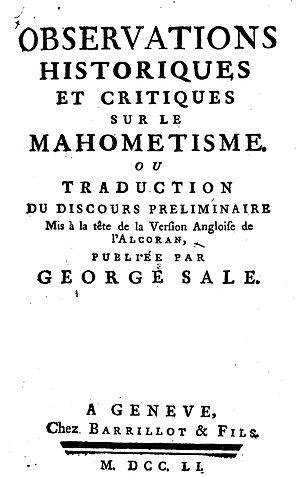
Discours préliminaire de la traduction du Coran par George Sale, 1751.
George Sale est un orientaliste, connu en particulier pour sa traduction du Coran en anglais.